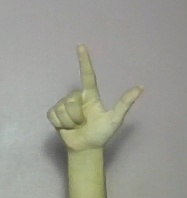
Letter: laam